Graeme Dingle

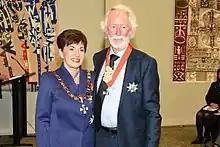
Dingle, after his investiture as a Knight Companion of the New Zealand Order of Merit by the governor-general, Dame Patsy Reddy, in 2017

Sir Graeme Dingle (born 30 November 1945) is a New Zealand outdoor adventurer and mountaineer, who founded the Graeme Dingle Foundation. He is also known for his writing and humanitarianism.